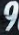
Number: 9